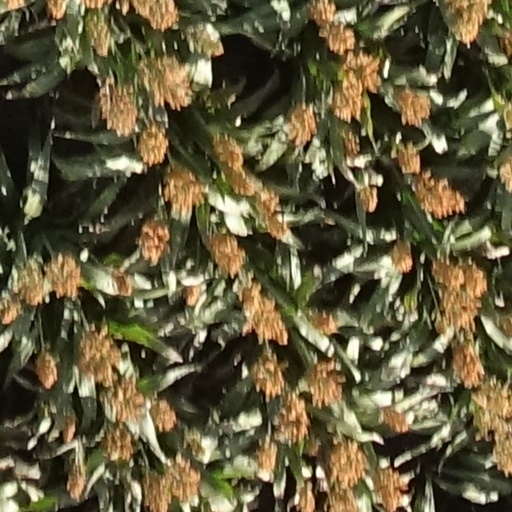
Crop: sorghum